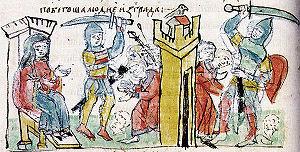
Cette page concerne l'année 946 du calendrier julien.